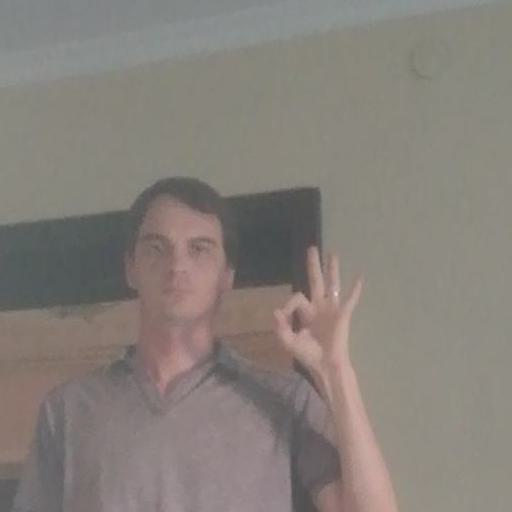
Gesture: ok